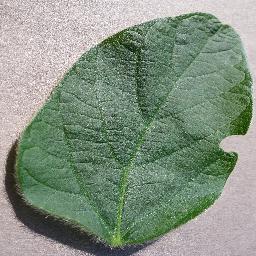
Label: Soybean___healthy